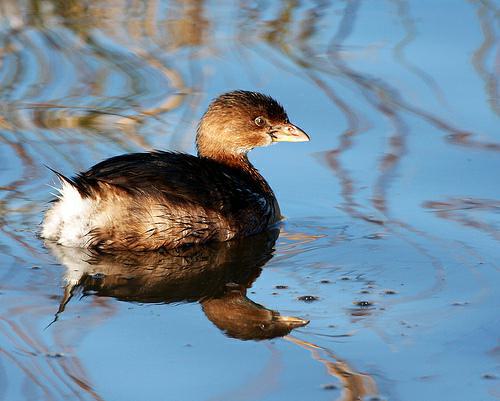
A photo of a pied billed grebe